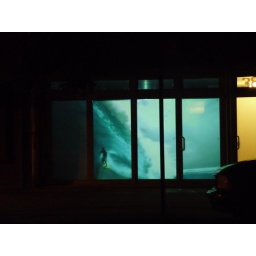
strange video window display in red hook